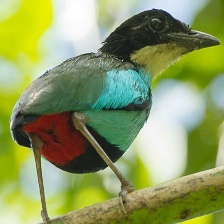
Species: AZURE BREASTED PITTA
Scientific name: PITTA STEERII